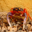
Label: cra